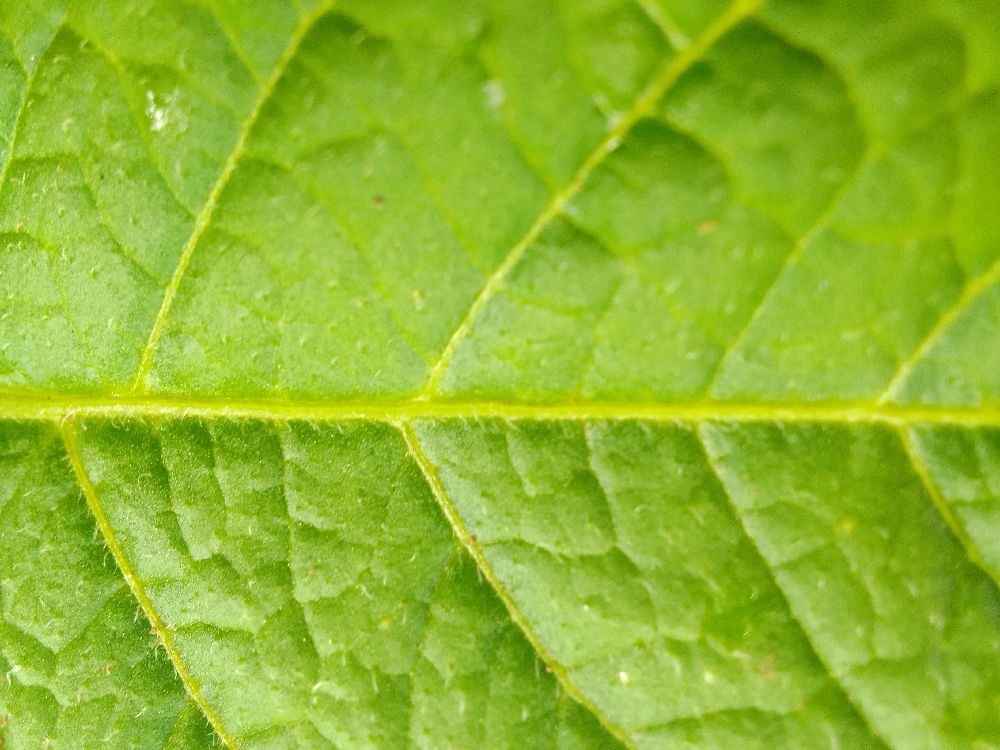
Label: Healthy